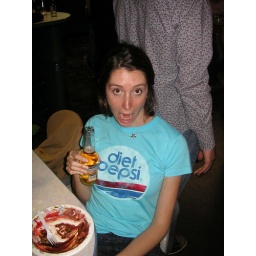
Sarah enjoying a cool corona in her new light blue Pepsi shirt